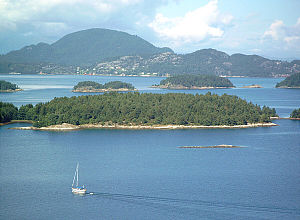
Halsnøy
Øer mellem Halsnøy  og fastlandet
Halsnøy, eller Halsnøya, er den største ø i en samling af øer i den sydlige del af Kvinnherad kommune i Vestland fylke i Norge. Det er den mest folkerige ø i kommunen. Indbyggertallet var i 2006 ca. 2.400 mennesker. Øen kaldes ofte for «Perlo» eller «Basarholmen». Byer på øen er Eidsvik, Sæbøvik, Øvrevik, Landamarka, Fjelland, Høylandsbygd, Fatland, Arnavik og Toftevågen.